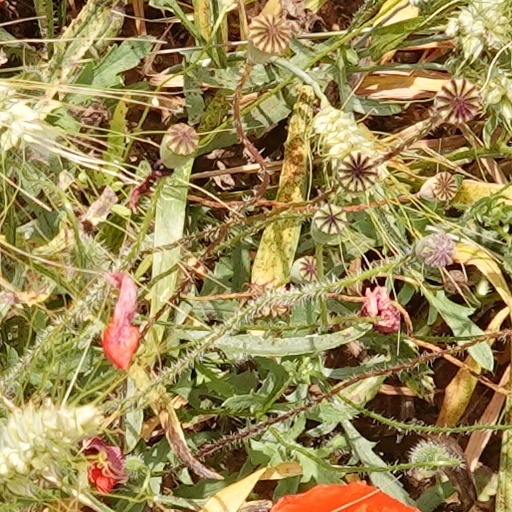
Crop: wheat